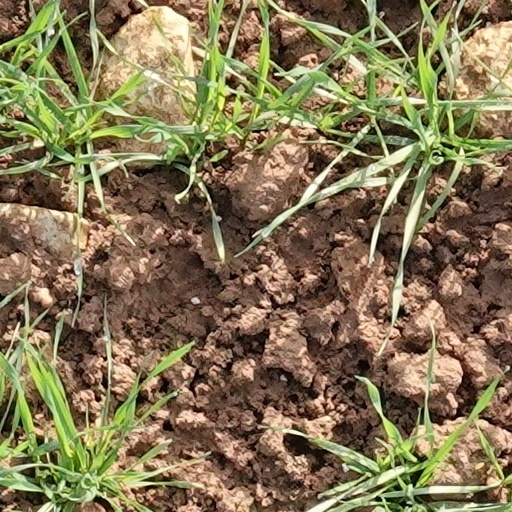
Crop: wheat